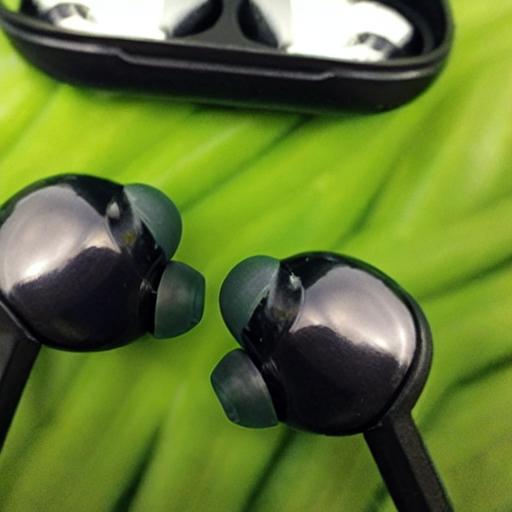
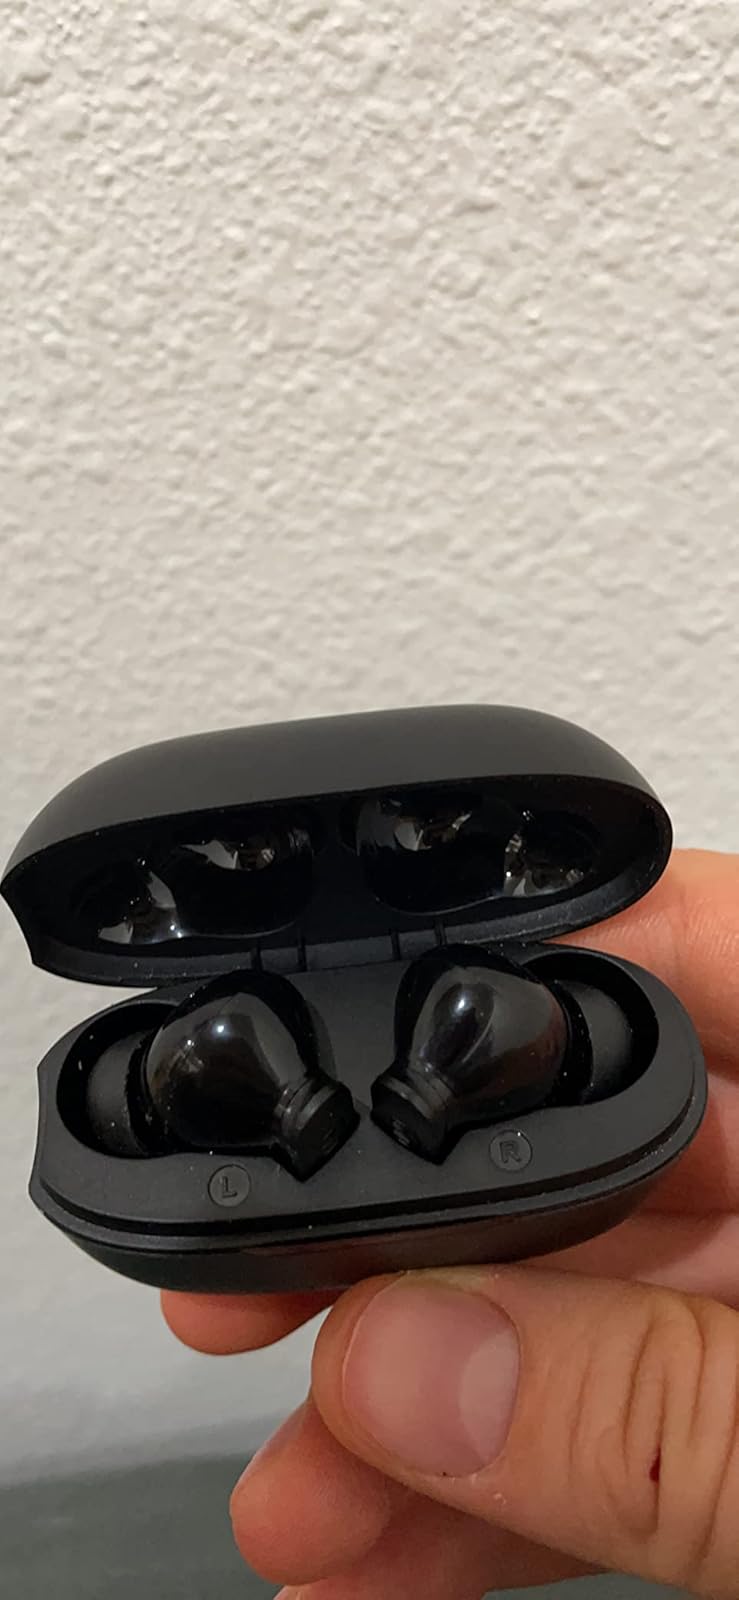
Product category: earbuds
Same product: no